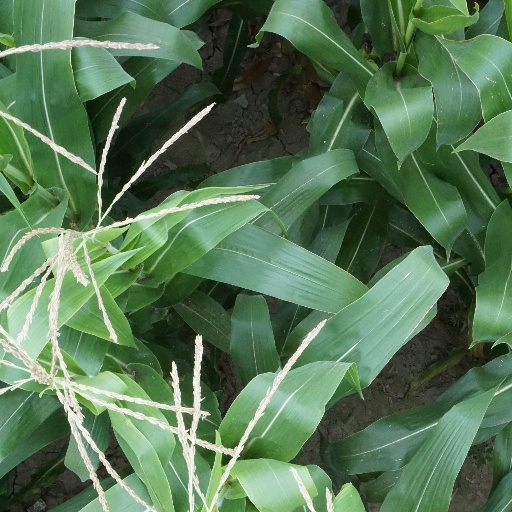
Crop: maize; corn